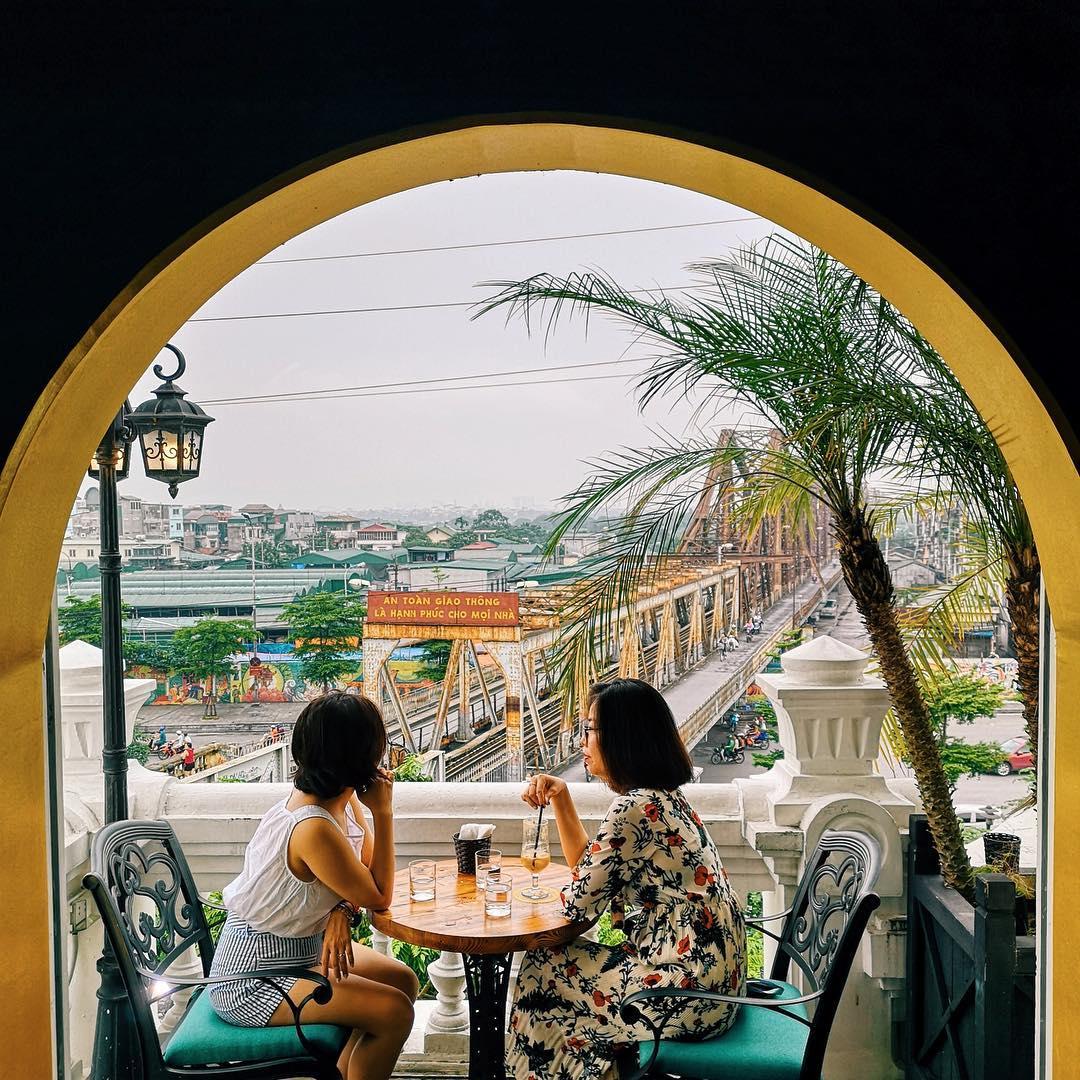
hai cô gái đang ngồi trên những chiếc ghế có đệm màu xanh lá cây